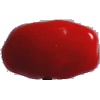
Label: Tomato 2